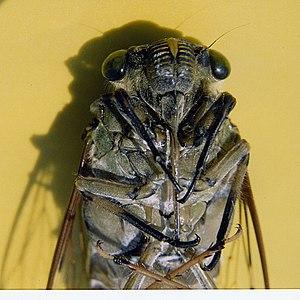
Megapomponia est un genre d'insectes hémiptères de la famille des Cicadidae et de la sous-famille des Cicadinae. Ce genre rassemble les espèces de cigales les plus grandes au monde.